Shota Abkhazava

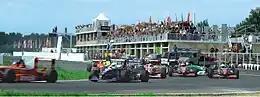
Raceway ADM near Moscow

After successful season of 2010, Abkhazava announced that since 2011 the Formula-3 team moves to the most competitive class of the German cup, "League A". In October 2011 he came first in Spa in the final stage of EU Legends Championship.